2011 Singaporean presidential election

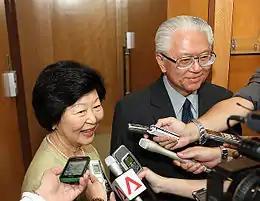
Tony Tan and his wife at the press conference announcing his candidacy, June 2011.

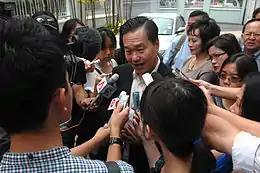
Tan Kin Lian speaking to the media after submitting election forms

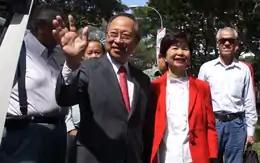
Tan Cheng Bock waving to reporters at the nomination centre.

Various analysts said that while George Yeo is still a PAP member (the Constitution prohibits the president from having party membership), his popularity seems to have survived his defeat at Aljunied GRC. Some analysts noted that should Yeo decide to run, he should be well-suited for the presidency, noting that he has served in various cabinet positions. Others were critical of the speed with which Yeo announced his intention not to contest in future his lost parliamentary seat, his comments about being "temperamentally" unsuited to the presidency, and the likely difficulty of him claiming any independence from the PAP in a contested election.